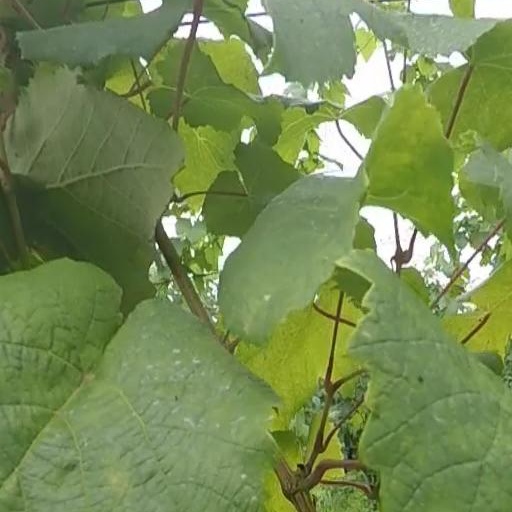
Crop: grape